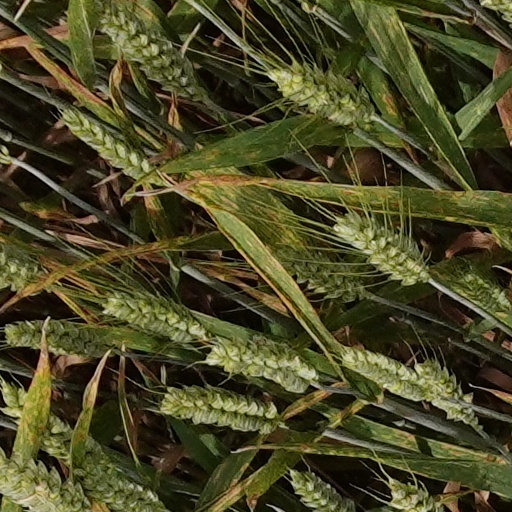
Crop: wheat